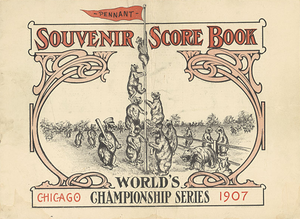
La Série mondiale 1907 était la 4ᵉ série finale des Ligues majeures de baseball.